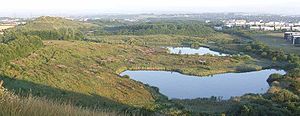
Holmstrup Mark
Holmstrup Sø-eng set fra Bjergkammen (del af Hasle Bakker). Forrest ses Holmstrup Marksø. Bagved Holmstrup Bassin. Uden synligt vandspejl ses øverst til højre i som en lavning Holmstrup Tørvegrav. Øverst til venstre ses Grimhøj, midt-øverst til højre ses Holmstrup Skov
Holmstrup Sø-eng set fra Bjergkammen (del af Hasle Bakker). Forrest ses Holmstrup Marksø. Bagved Holmstrup Bassin. Uden synligt vandspejl ses øverst til højre i som en lavning Holmstrup Tørvegrav. Øverst til venstre ses Grinmøj, midt-øverst til højre ses Holmstrup Skov.
"Holmstrup Mark er et område i Skjoldhøjkilen og samtidig en bydel i det vestlige Aarhus. Det ligger primært i Skjoldhøj Sogn, grænsende op til Hasle, Brabrand og Tilst. Området er et bymæssigt grænseområde mellem Ringvejen og Tilst. Beboerne på Holmstrup Mark er måske de eneste der bruger den gamle betegnelse og områdeinddeling til identifikation. Ofte anvender beboere med postnummer 8220 Brabrand den lidt bredere betegnelse Brabrand Nord, som dog dækker et lidt større område. I folkemunde kaldes selve Holmstrup-byggeriet for ""Månebase Alpha"".